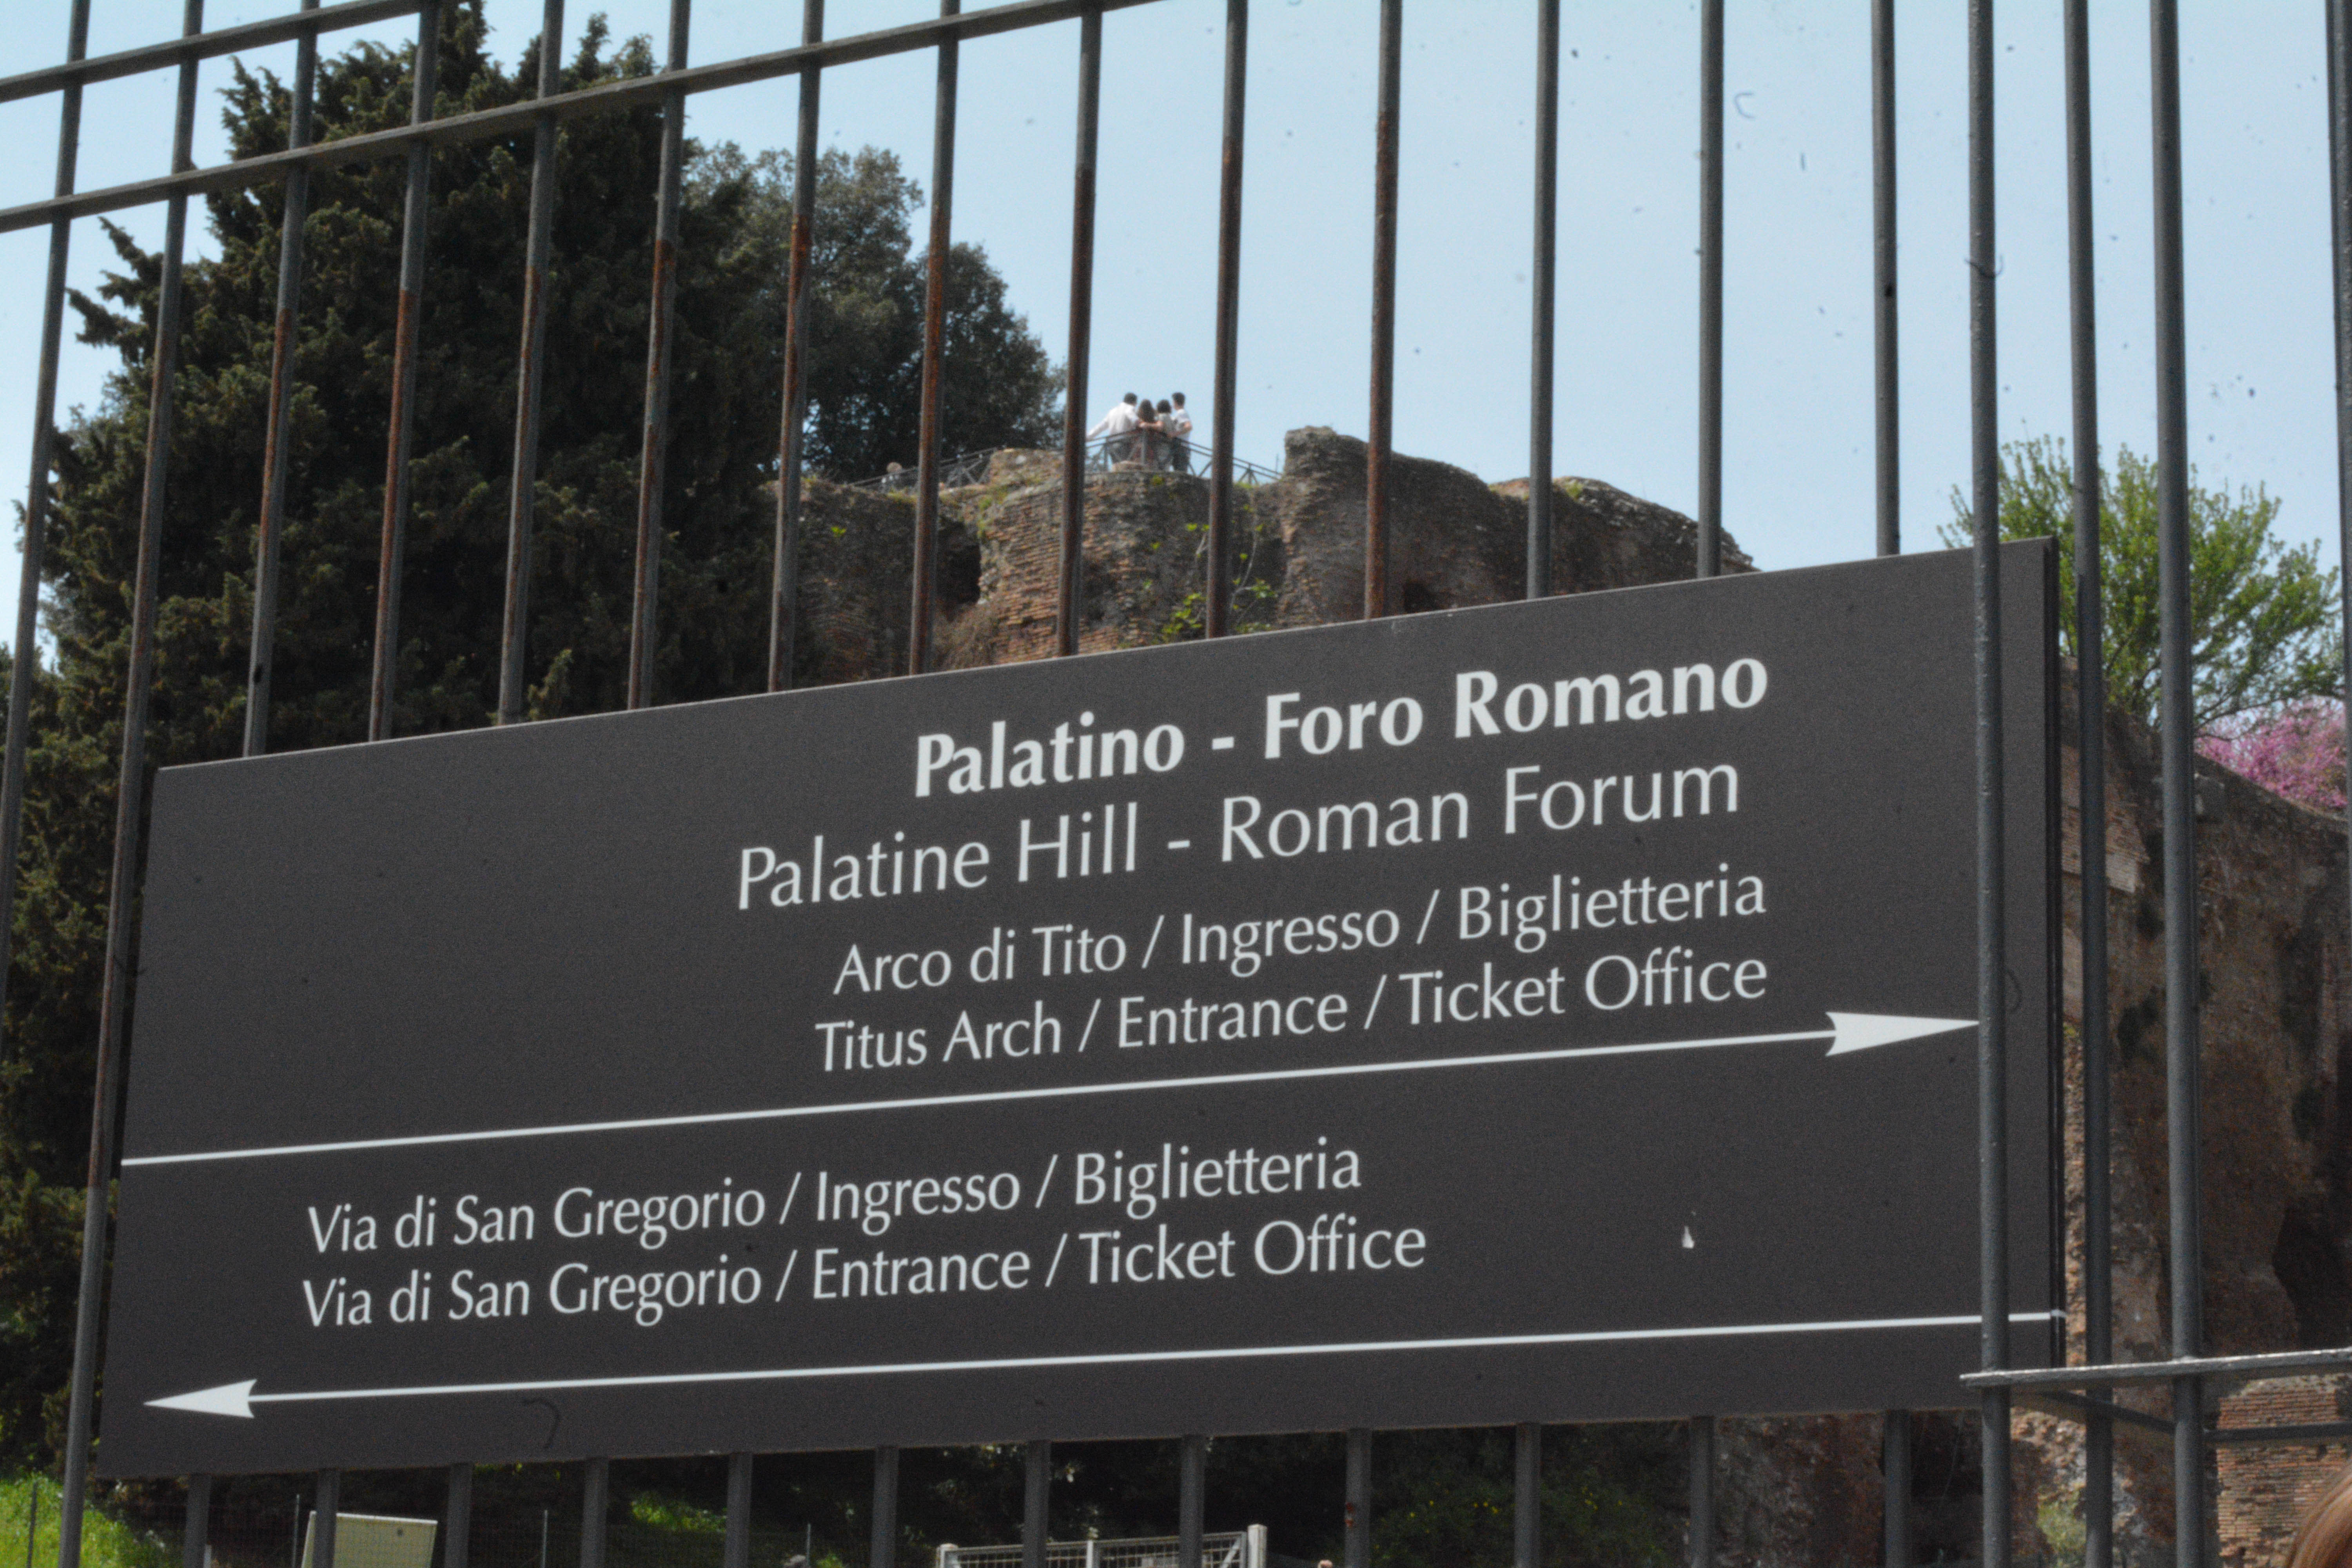
advertising, sign, street sign, signage, memorial